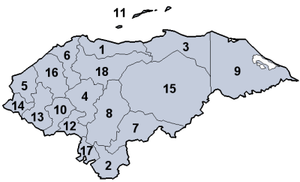
Le Honduras est actuellement divisé en 18 départements.